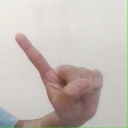
अक्षर: ए